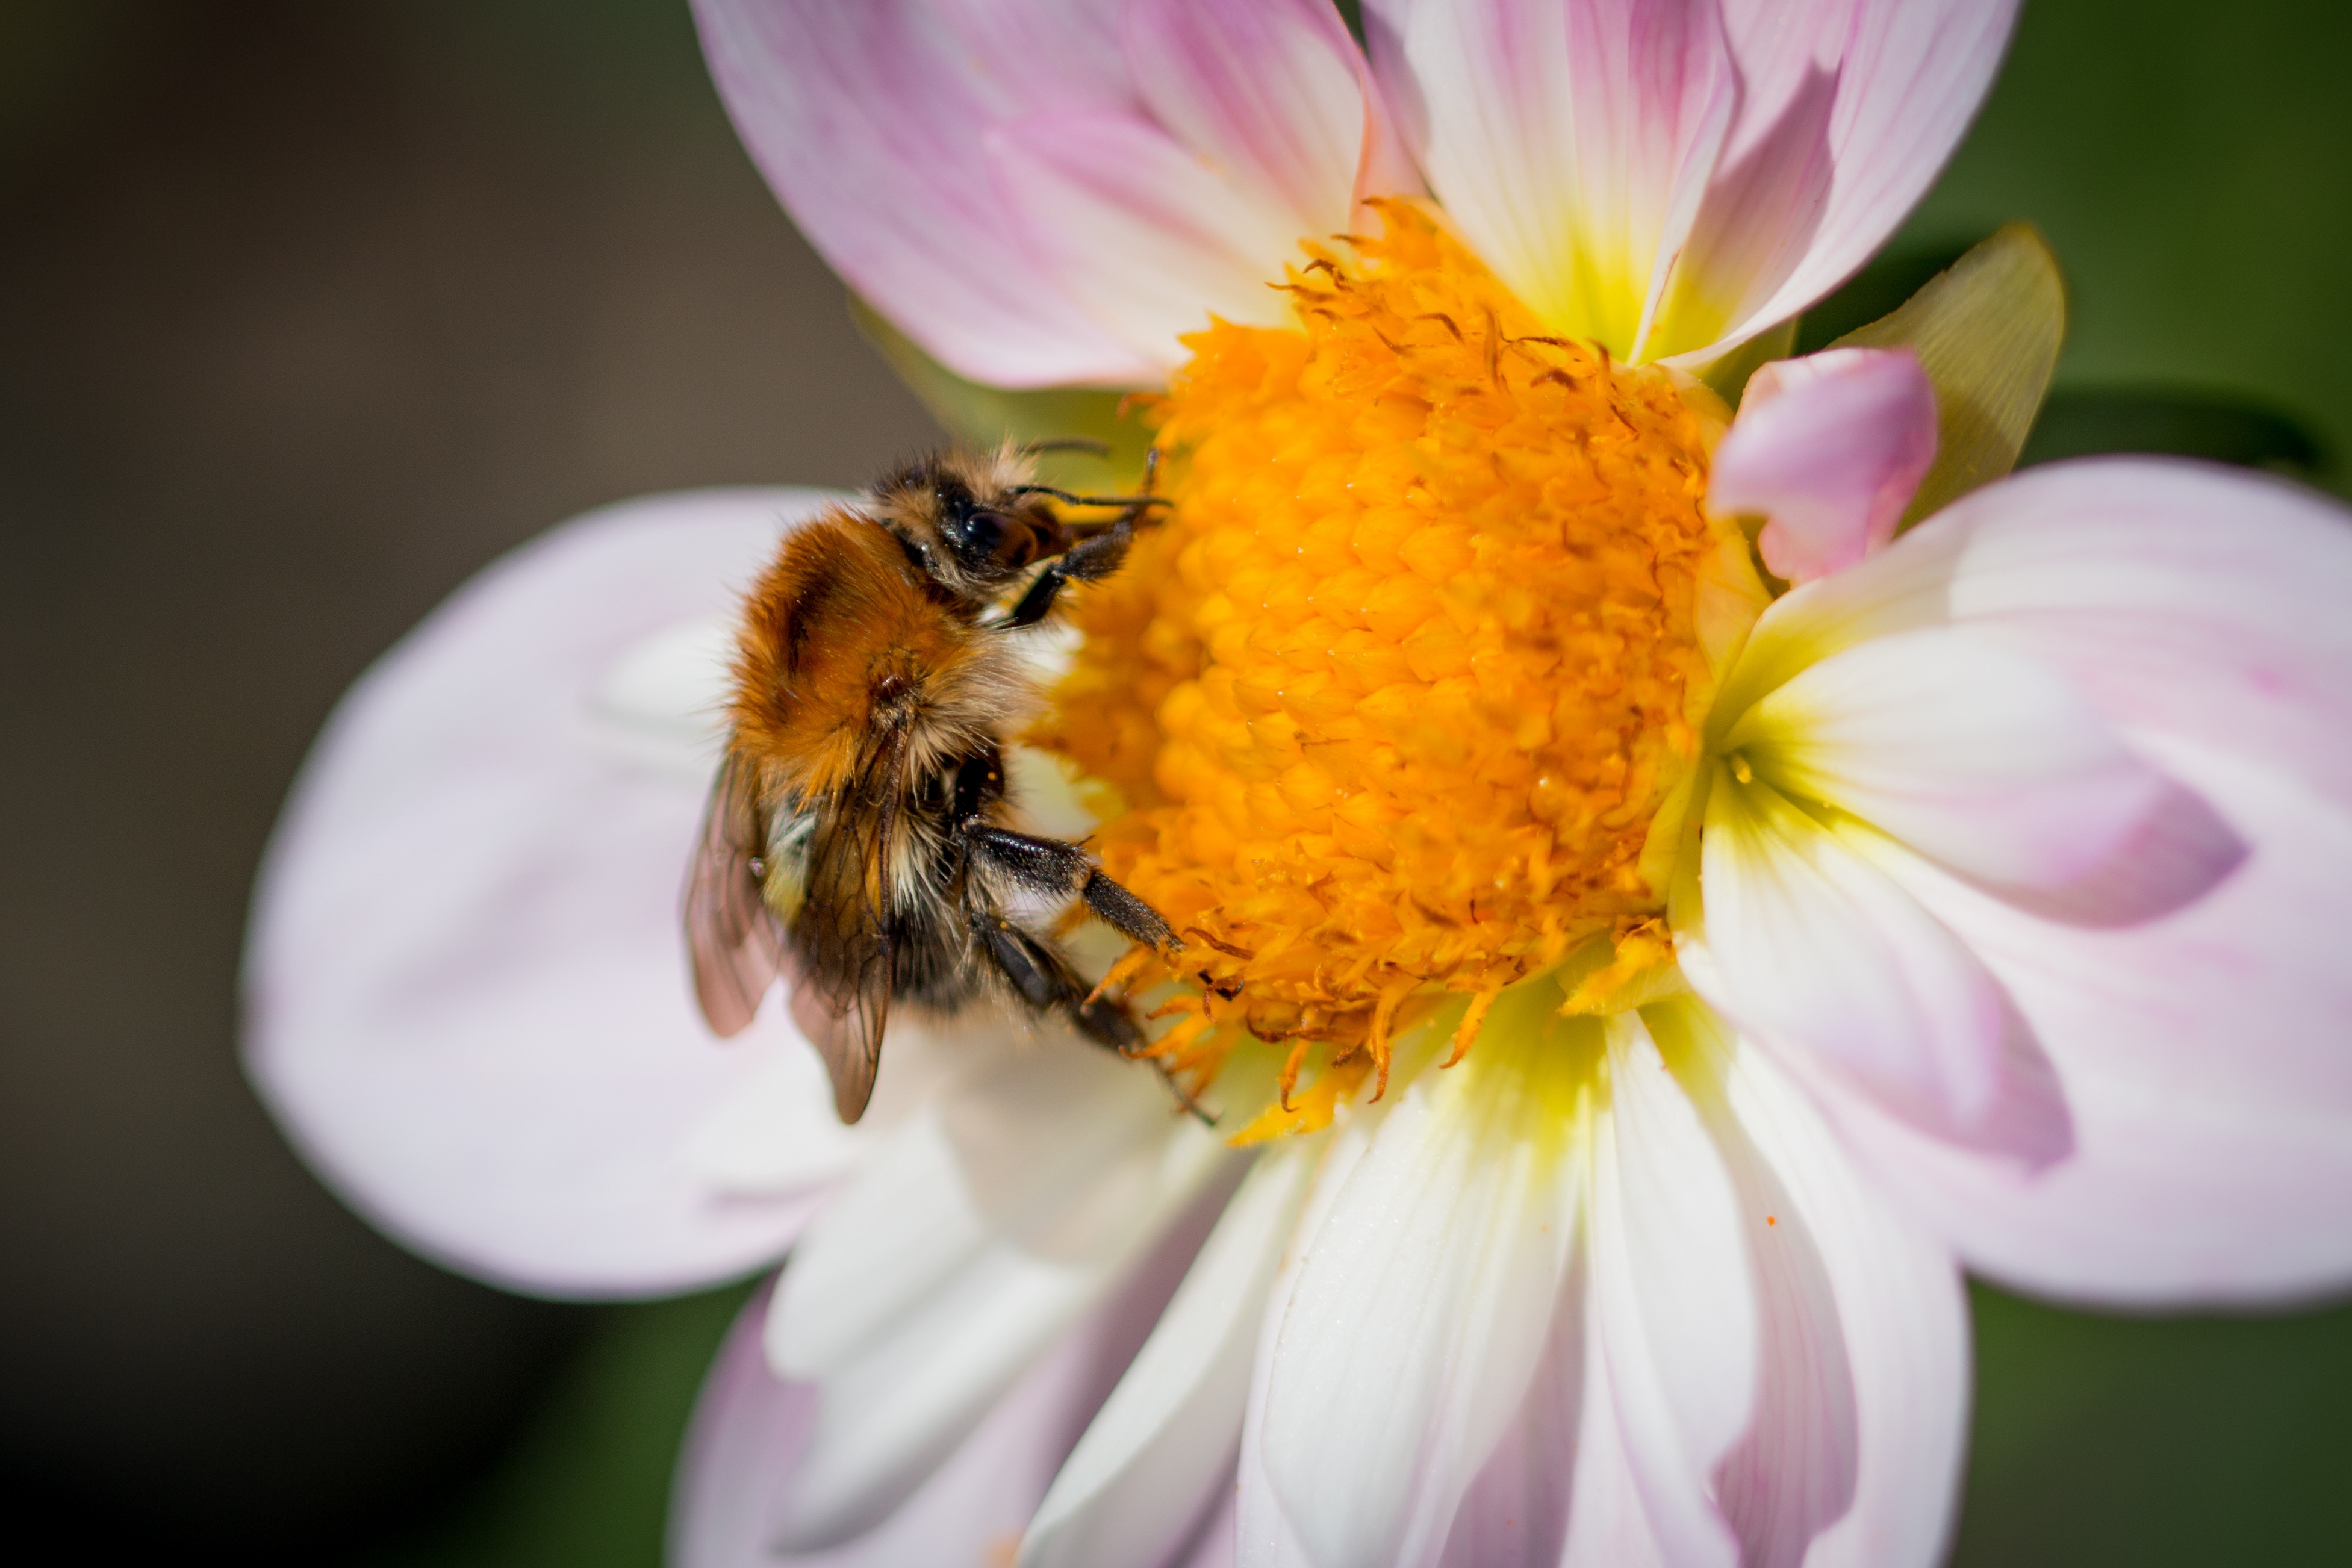
nature, blossom, plant, photography, flower, petal, bloom, animal, pollen, insect, macro, botany, yellow, close, flora, fauna, invertebrate, wildflower, close up, dahlia, bee, bumblebee, hummel, nectar, macro photography, flowering plant, honey bee, daisy family, dahlia hortensis, neck frills dahlia, land plant, membrane winged insect